Doberan Minster

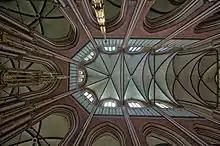
Ceiling of the nave

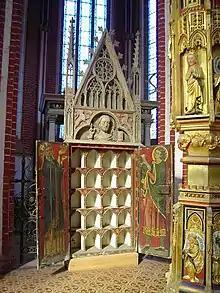
The chalice cupboard (about 1300)

The Doberan Minster is the main Lutheran Church of Bad Doberan in Mecklenburg, Germany. Close to the Baltic Sea and the Hanseatic city of Rostock, it is the most important religious heritage of the European Route of Brick Gothic. It is the remaining part of Doberan Abbey, a former Cistercian monastery dedicated in 1368. The first abbey in Mecklenburg, founded in 1171, which was also used as the burial site for the regional rulers, became important both politically and historically. Through the activities of its inhabitants, the abbey greatly contributed to the cultural and economic development of Mecklenburg and became the centre of Christianity in this region.